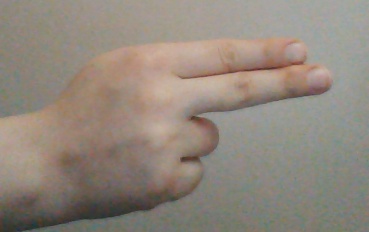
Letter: ain